Hume and Hovell expedition

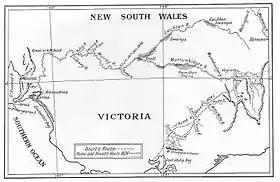
Hume and Hovells 1824 expedition is shown by the broken line

The Hume and Hovell expedition was a journey of exploration undertaken in eastern Australia. In 1824 the Governor of New South Wales, Sir Thomas Brisbane, commissioned Hamilton Hume and former Royal Navy Captain William Hovell to lead an expedition to find new grazing land in the south of the colony, and also to find an answer to the mystery of where New South Wales's western rivers flowed.